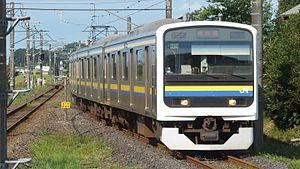
La ligne principale Sōbu est une ligne ferroviaire du réseau JR East au Japon. Elle relie la gare de Tokyo à celle de Chōshi. C’est un axe ferroviaire important entre Tokyo et la préfecture de Chiba.